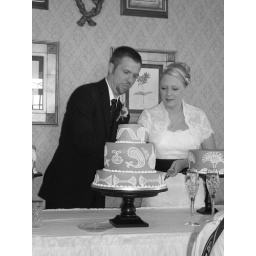
I like the cake more in black and white